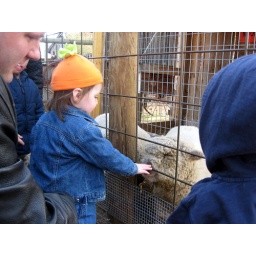
sheep feel different in person then in a book